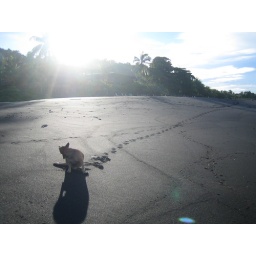
A dog in the morning on the beach